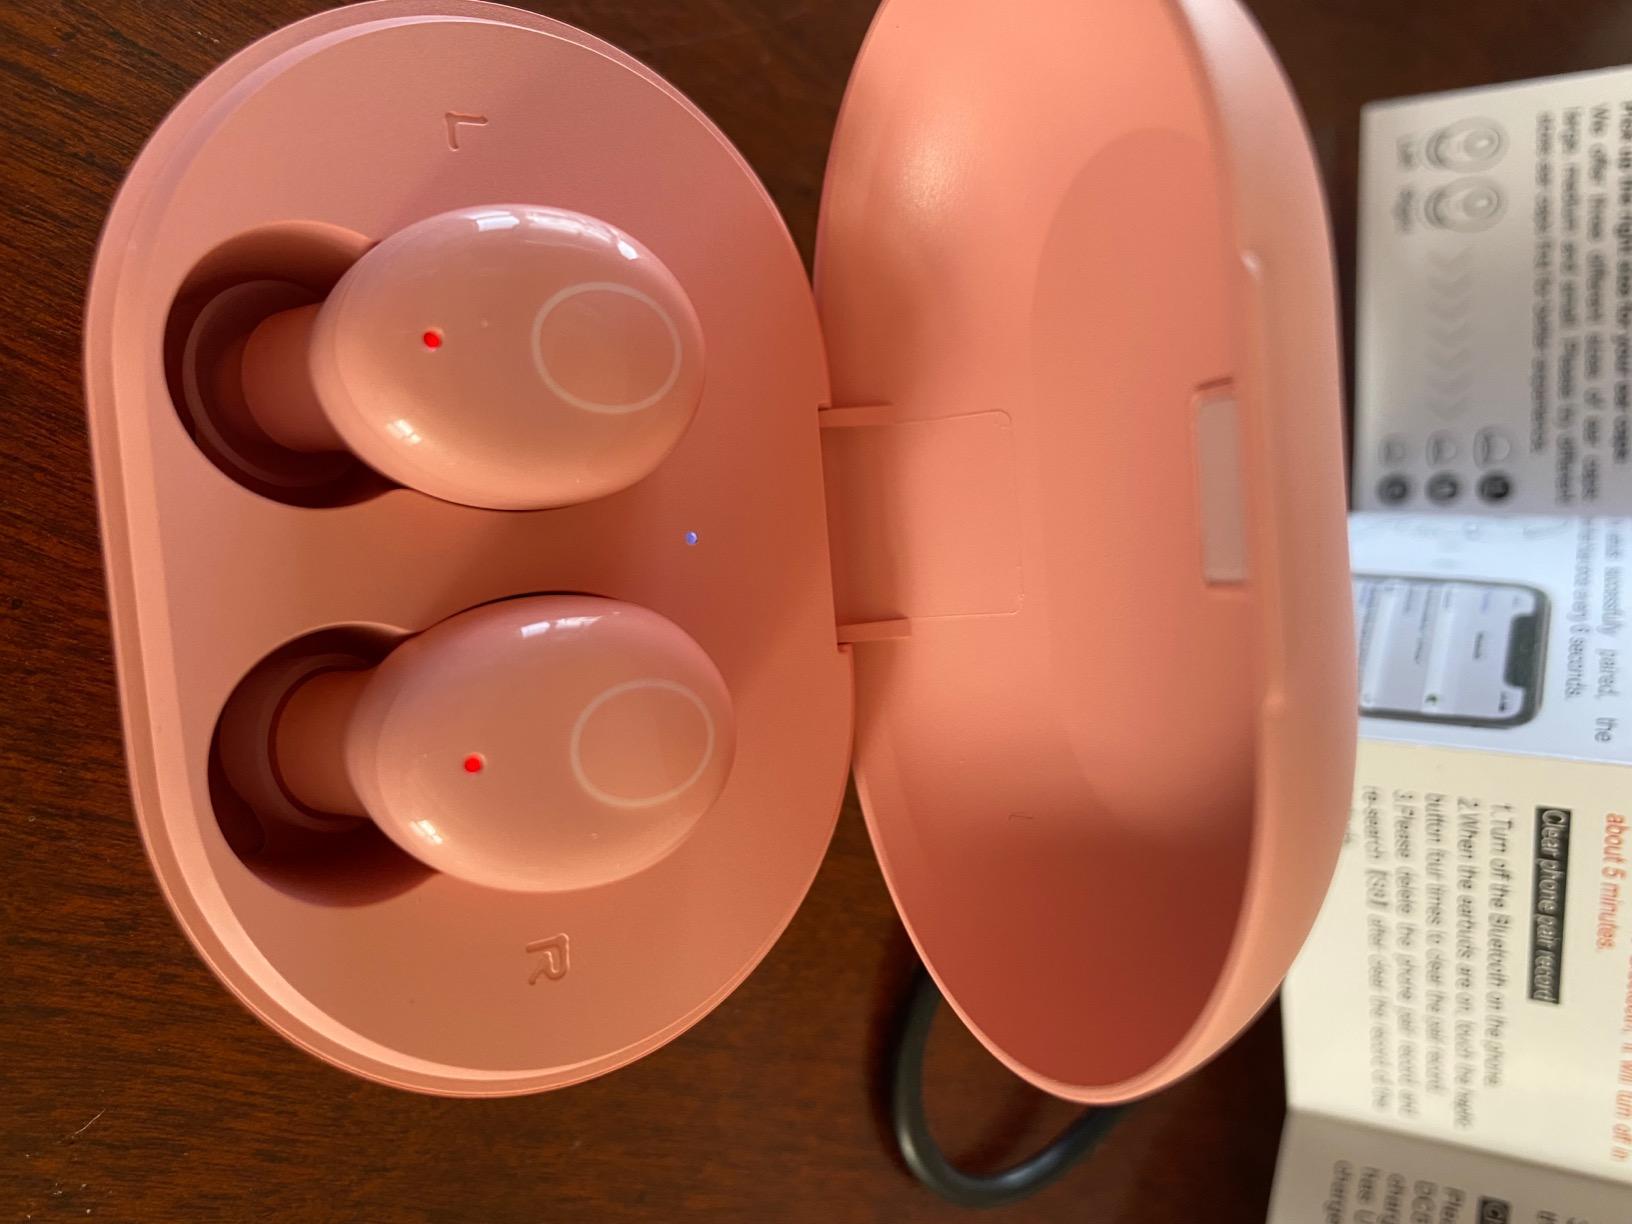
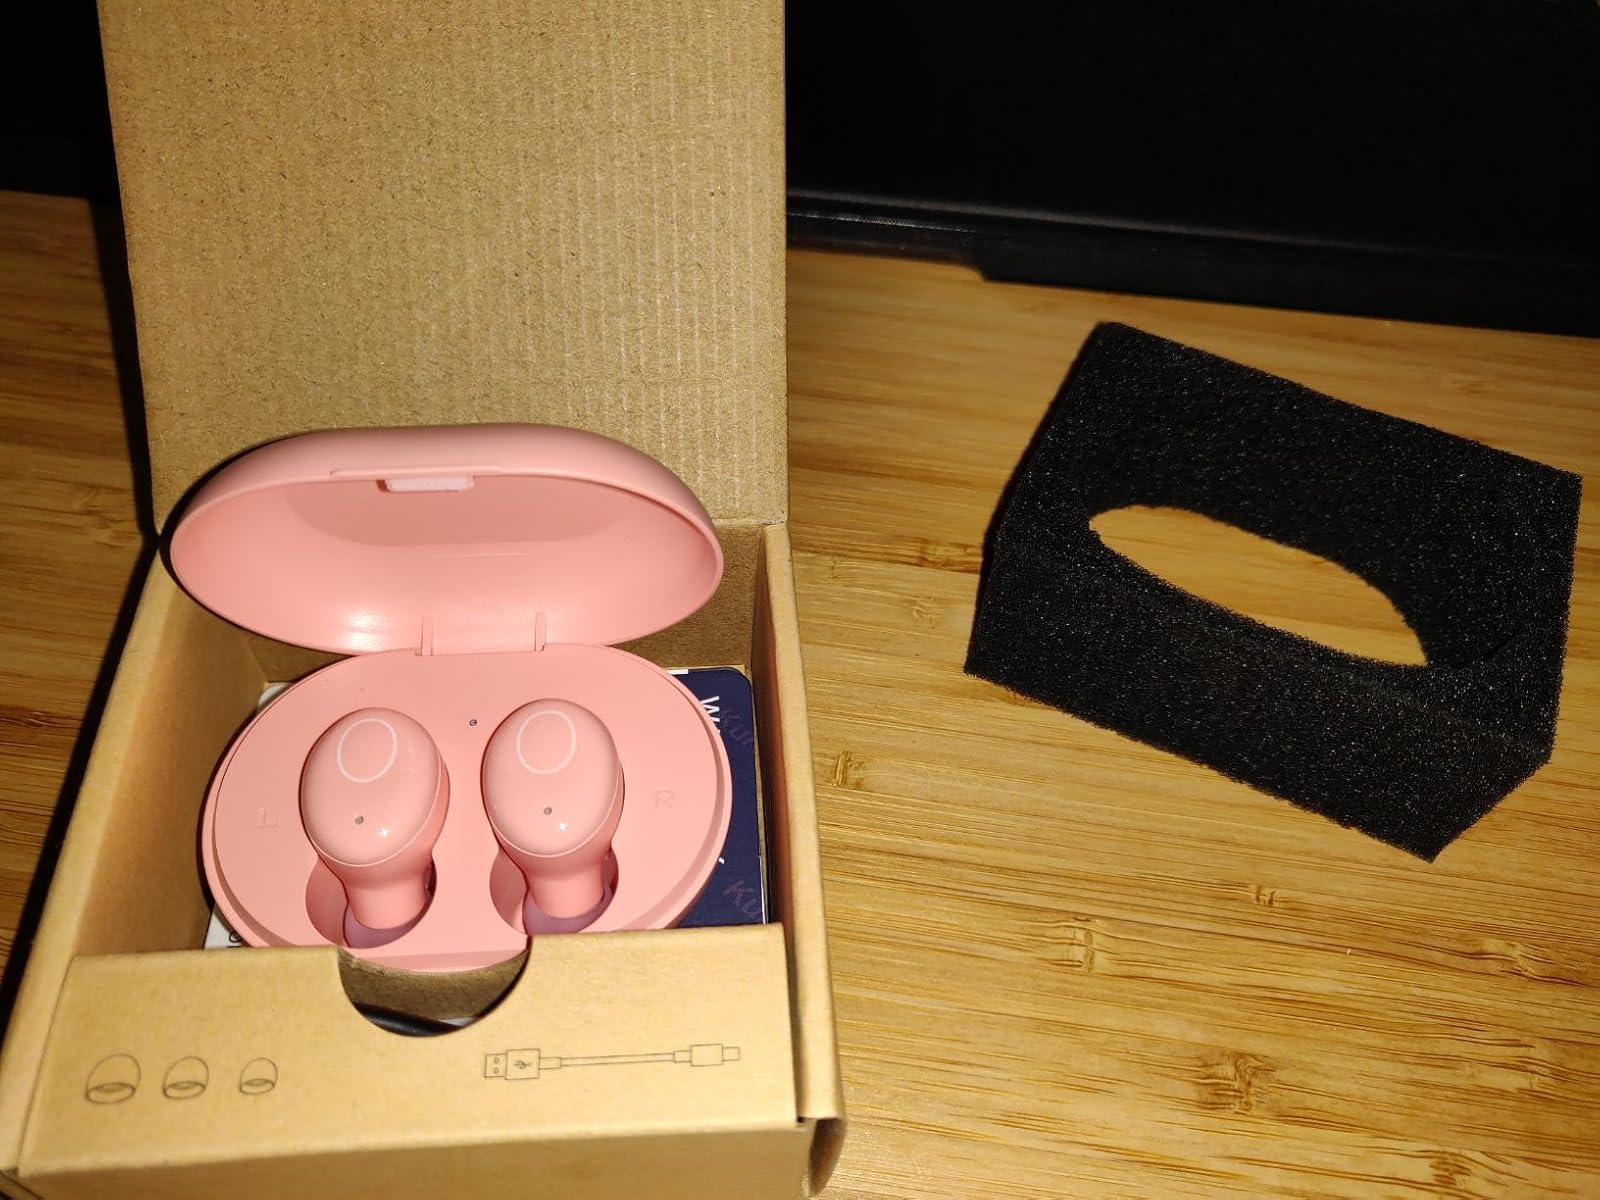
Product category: earbuds
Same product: yes